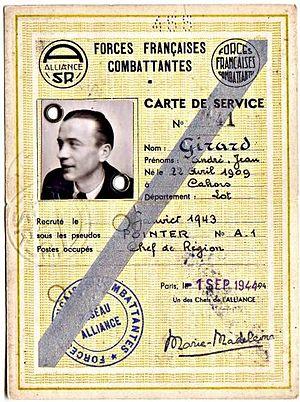
Photo perso de Tfouris extraite de son site http://pointer.voila.net/central.htm
Ils sont de Lyon ou ont marqué la ville de leur influence :
André Girard, né à Cahors le 22 avril 1909 et mort à Lyon le 4 juin 1993, est un ancien cadre de la SEITA et membre de la Résistance française.